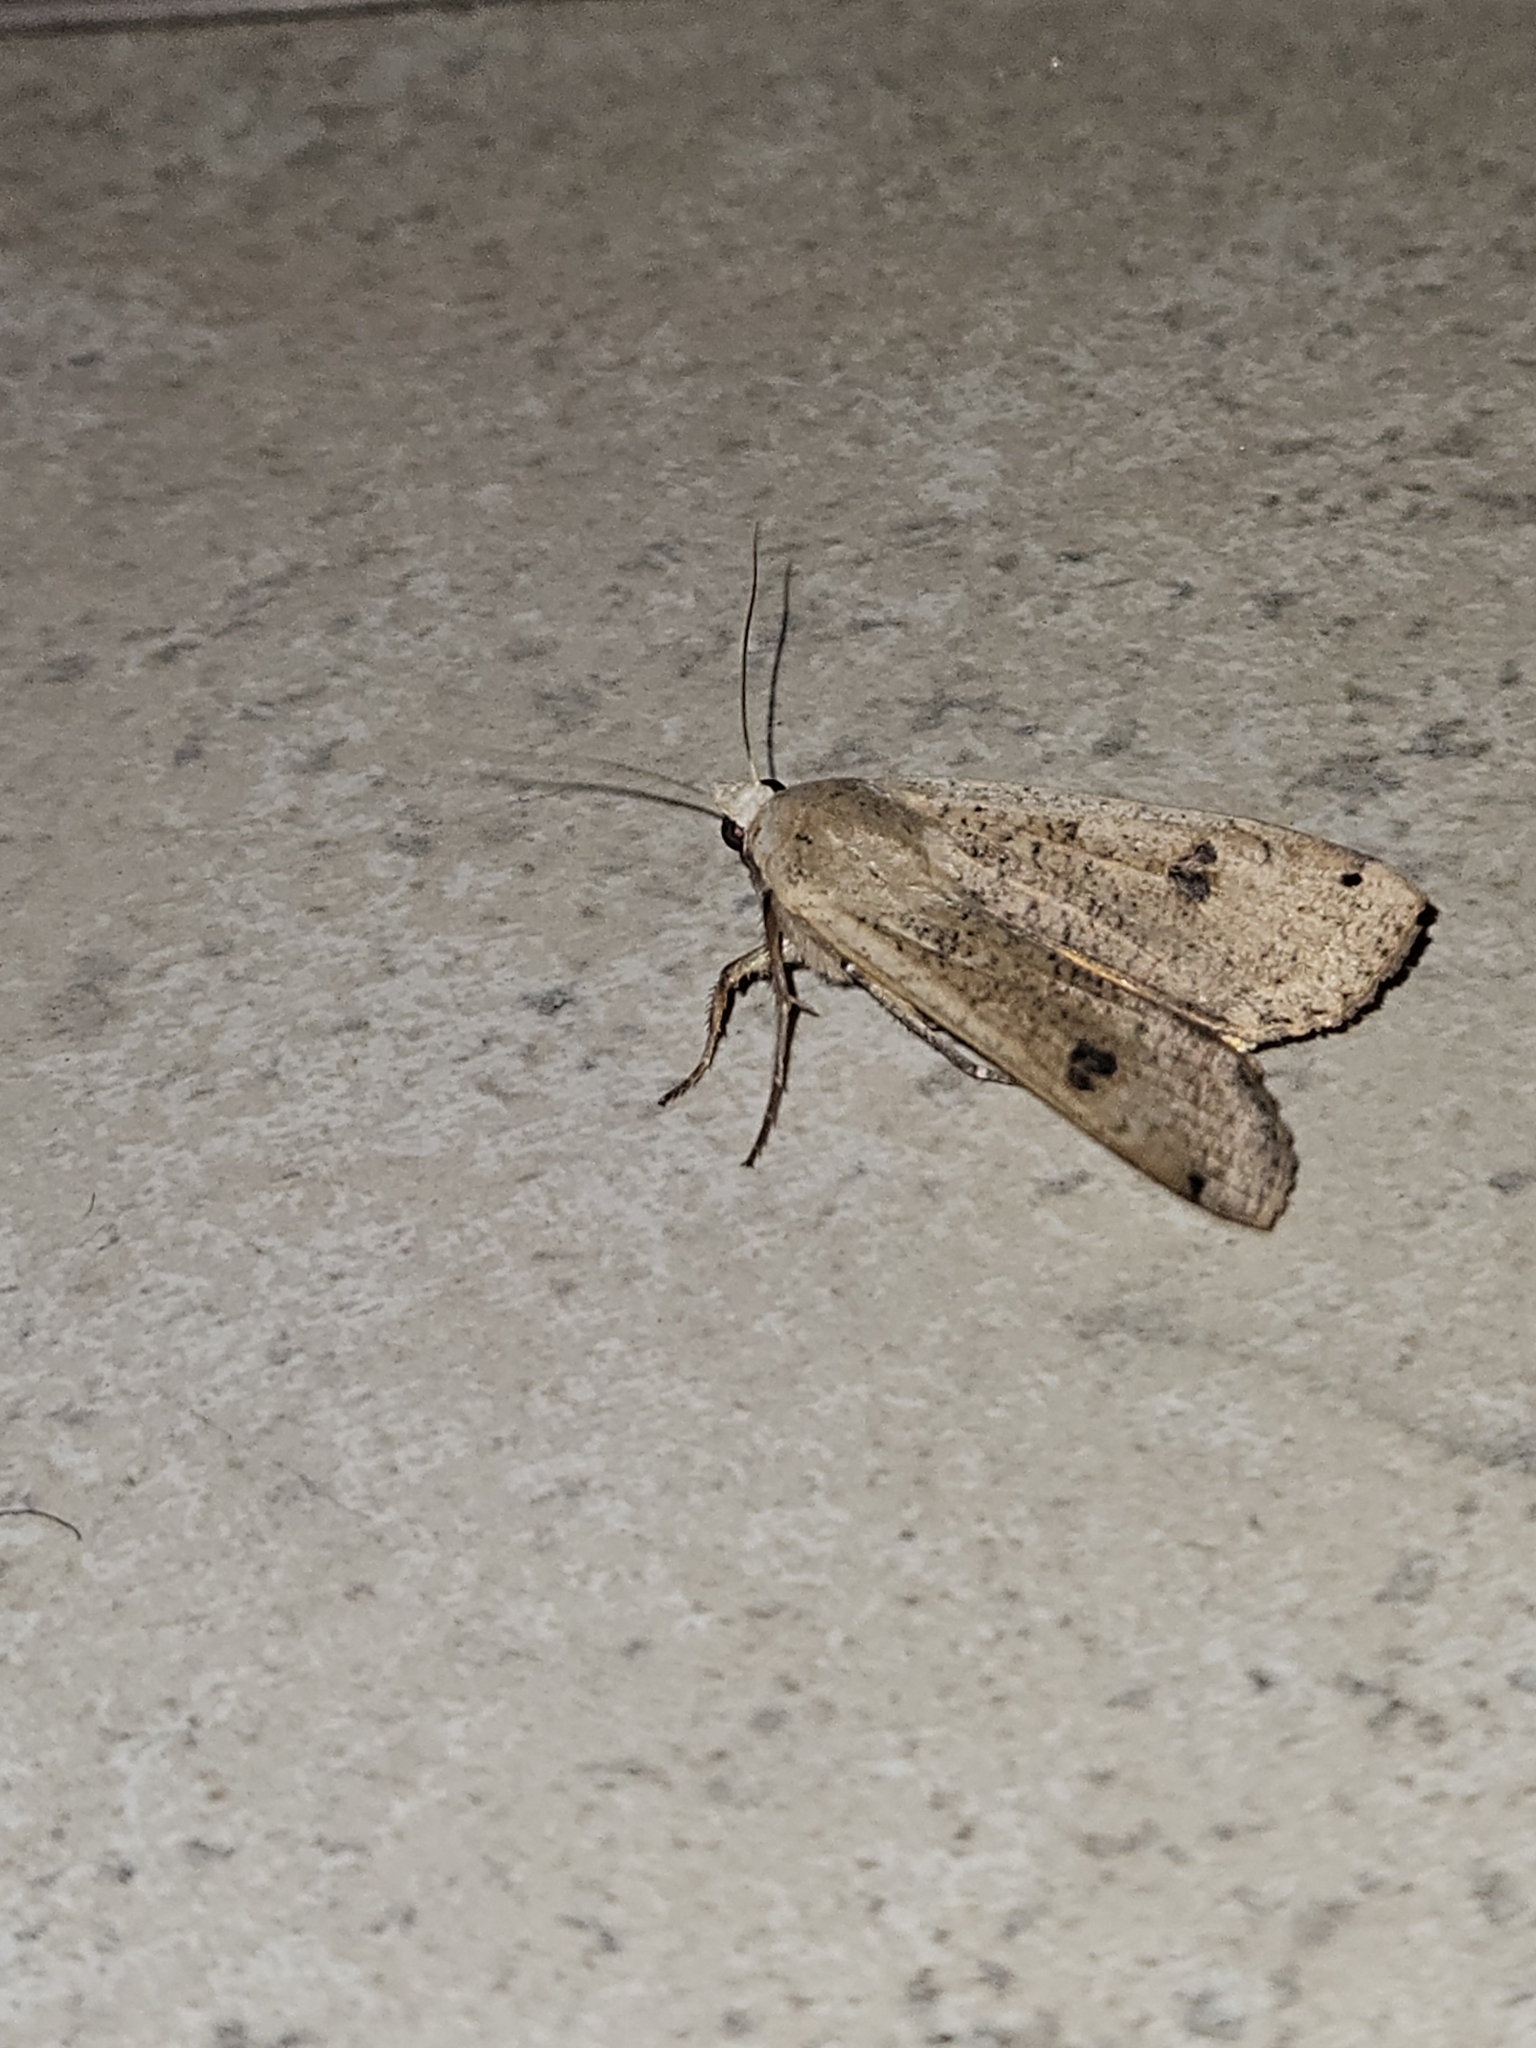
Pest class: cutworms